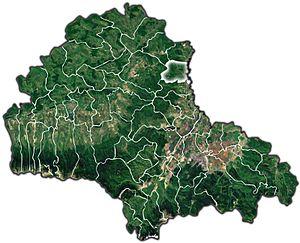
Apața est une commune roumaine du județ de Brașov, dans la région historique de Transylvanie. Elle est composée d'un seul village, Apața.